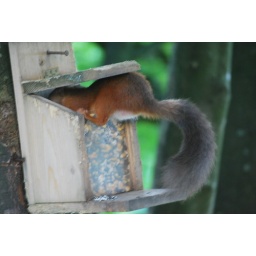
red squirrel eating seeds in a seed box in buttermere lake district